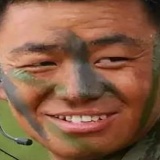
diễn viên Vương Bảo Cường